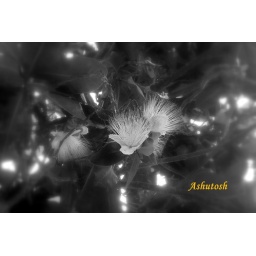
A silk cotton flower in black and white....................